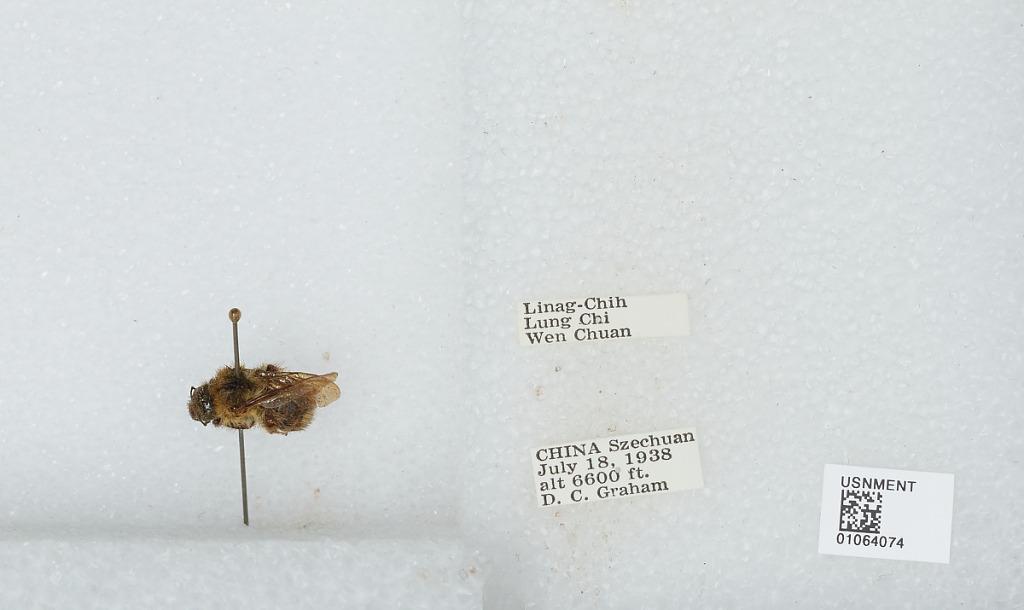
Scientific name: Bombus sp.
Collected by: D. Graham
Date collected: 1938-7-18
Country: China
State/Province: Sichuan
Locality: Linag-Chih, Lung Chi, Wen Chuan